Question: Please indicate a possible affordance area of the bed that can be used for sitting on
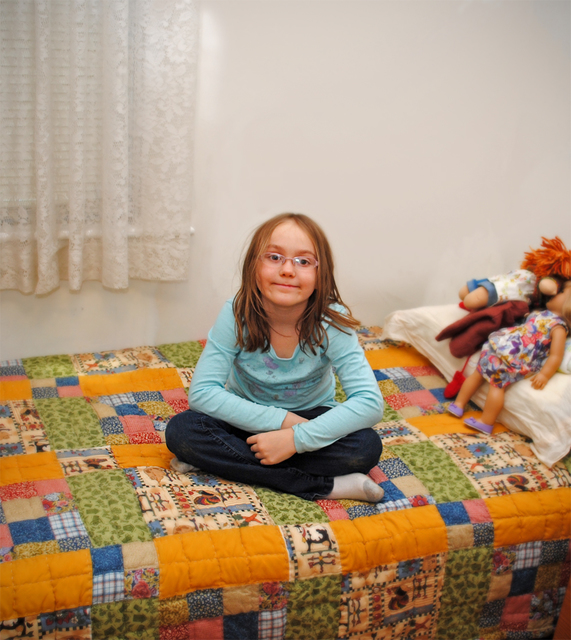
Answer: [1, 305, 571, 637]